Henry Meynell

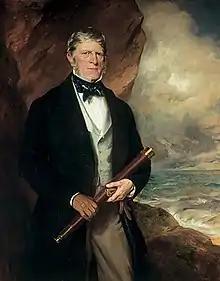

Henry Meynell (24 August 1789 – 24 March 1865) was a British Conservative and Tory politician and naval officer.